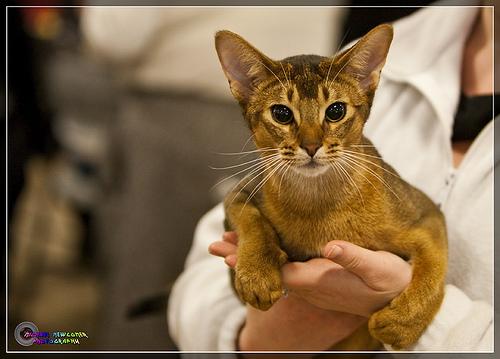
Breed: Abyssinian